Donald Pollock House

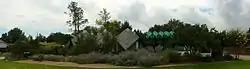

The Donald Pollock House is a historic house in Oklahoma City, Oklahoma. Designed by architect Bruce Goff, Nelson Brackin accompanied Goff in the renovation for Laura and Joe Warriner in 1966.